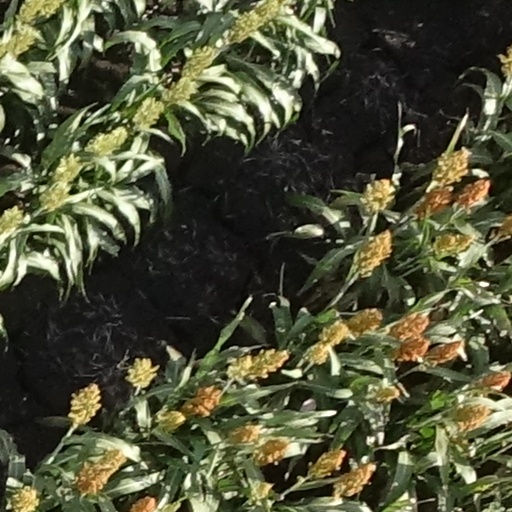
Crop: sorghum